Bettiah

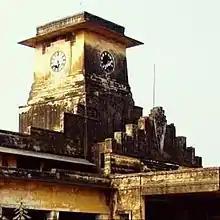
Ghanta Ghar of Bettiah Raj Mahal

In 1244 A.D., Gangeshwar Dev, a Brahmin of the Jaitharia clan, settled at Jaithar in Champaran. One of his descendants, Agar Sen, acquired large territories during the reign of Emperor Jahangir, and was bestowed the title of 'Raja' by Emperor Shah Jahan. In 1659, he was succeeded by his son Raja Gaj Singh, who built the palace of the family at Bettiah. He died in 1694 A.D. The palace stands today and is used as a marketplace.